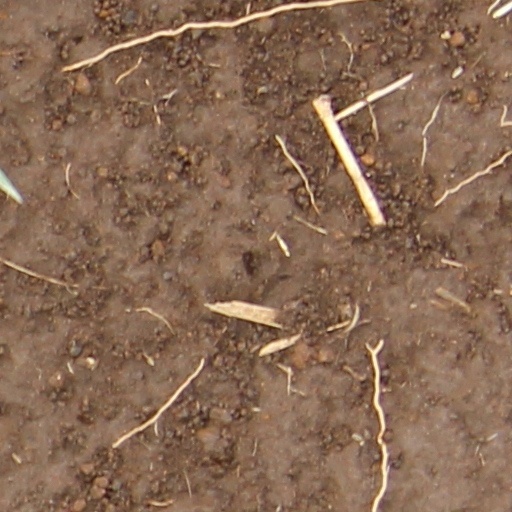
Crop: wheat